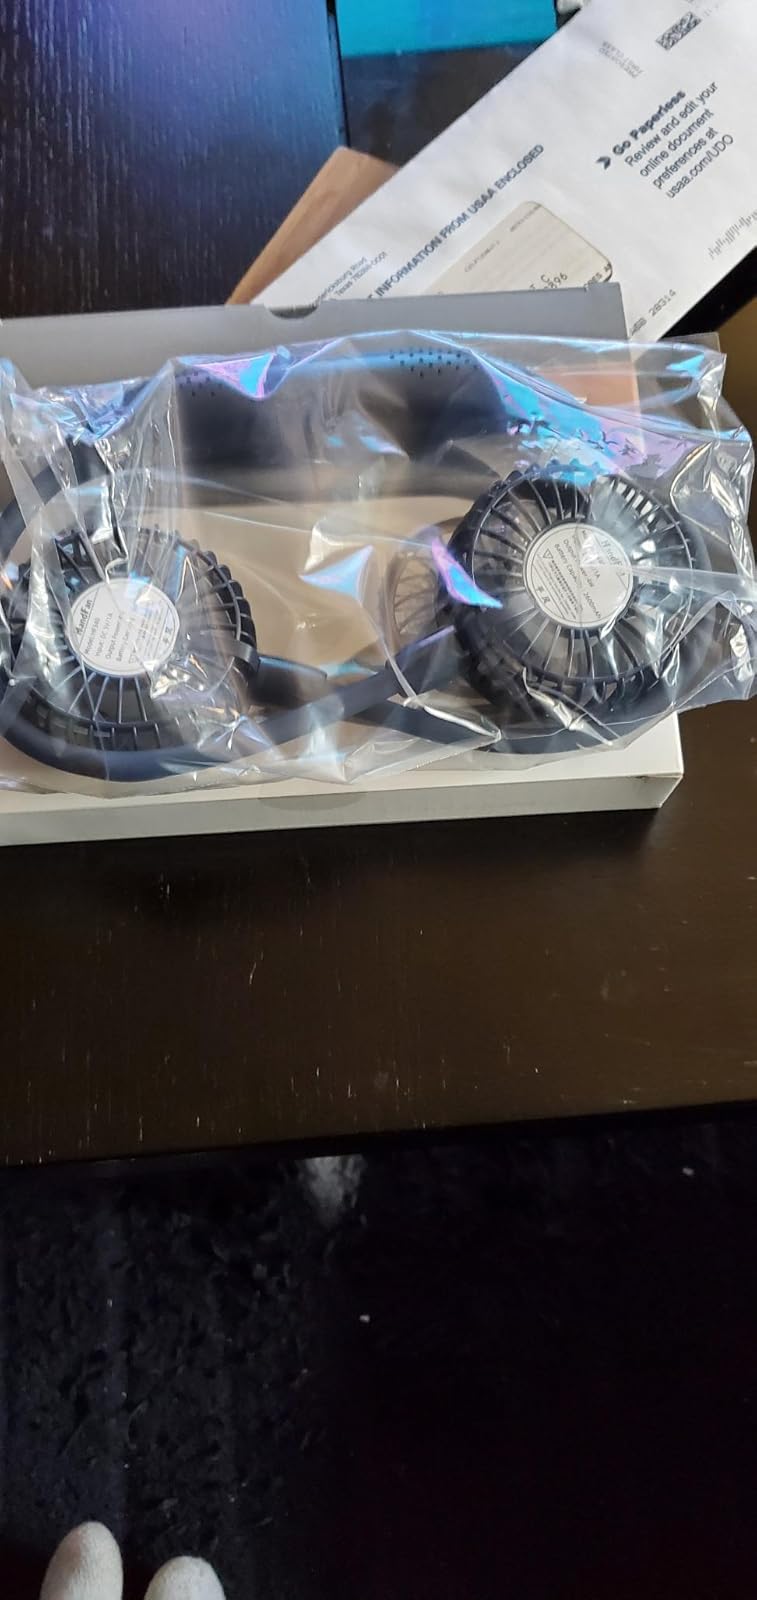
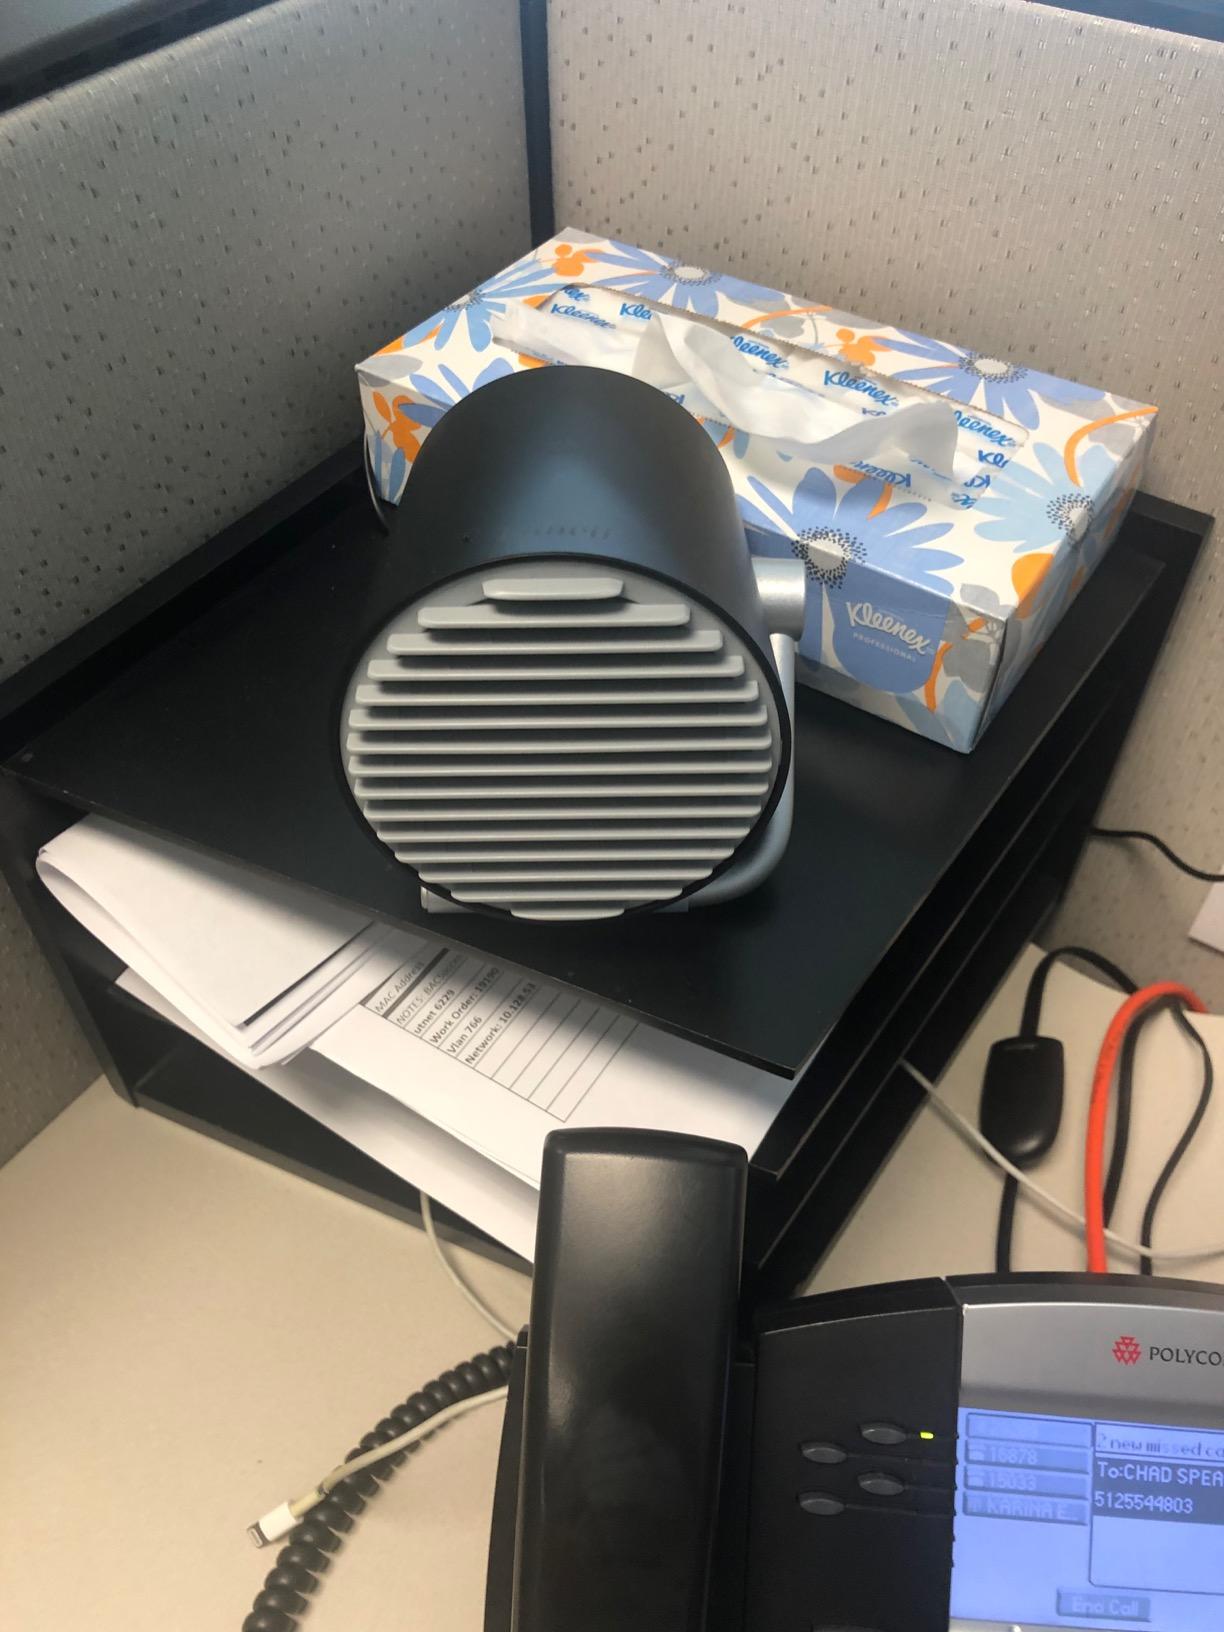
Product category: fan
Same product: no